ATM

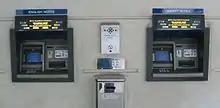
Two NCR Personas 84 ATMs at a bank in Jersey dispensing two types of pound sterling banknotes: Bank of England on the left, and States of Jersey on the right

Early ATM security focused on making the terminals invulnerable to physical attack; they were effectively safes with dispenser mechanisms. A number of attacks resulted, with thieves attempting to steal entire machines by ram-raiding. Since the late 1990s, criminal groups operating in Japan improved ram-raiding by stealing and using a truck loaded with heavy construction machinery to effectively demolish or uproot an entire ATM and any housing to steal its cash.